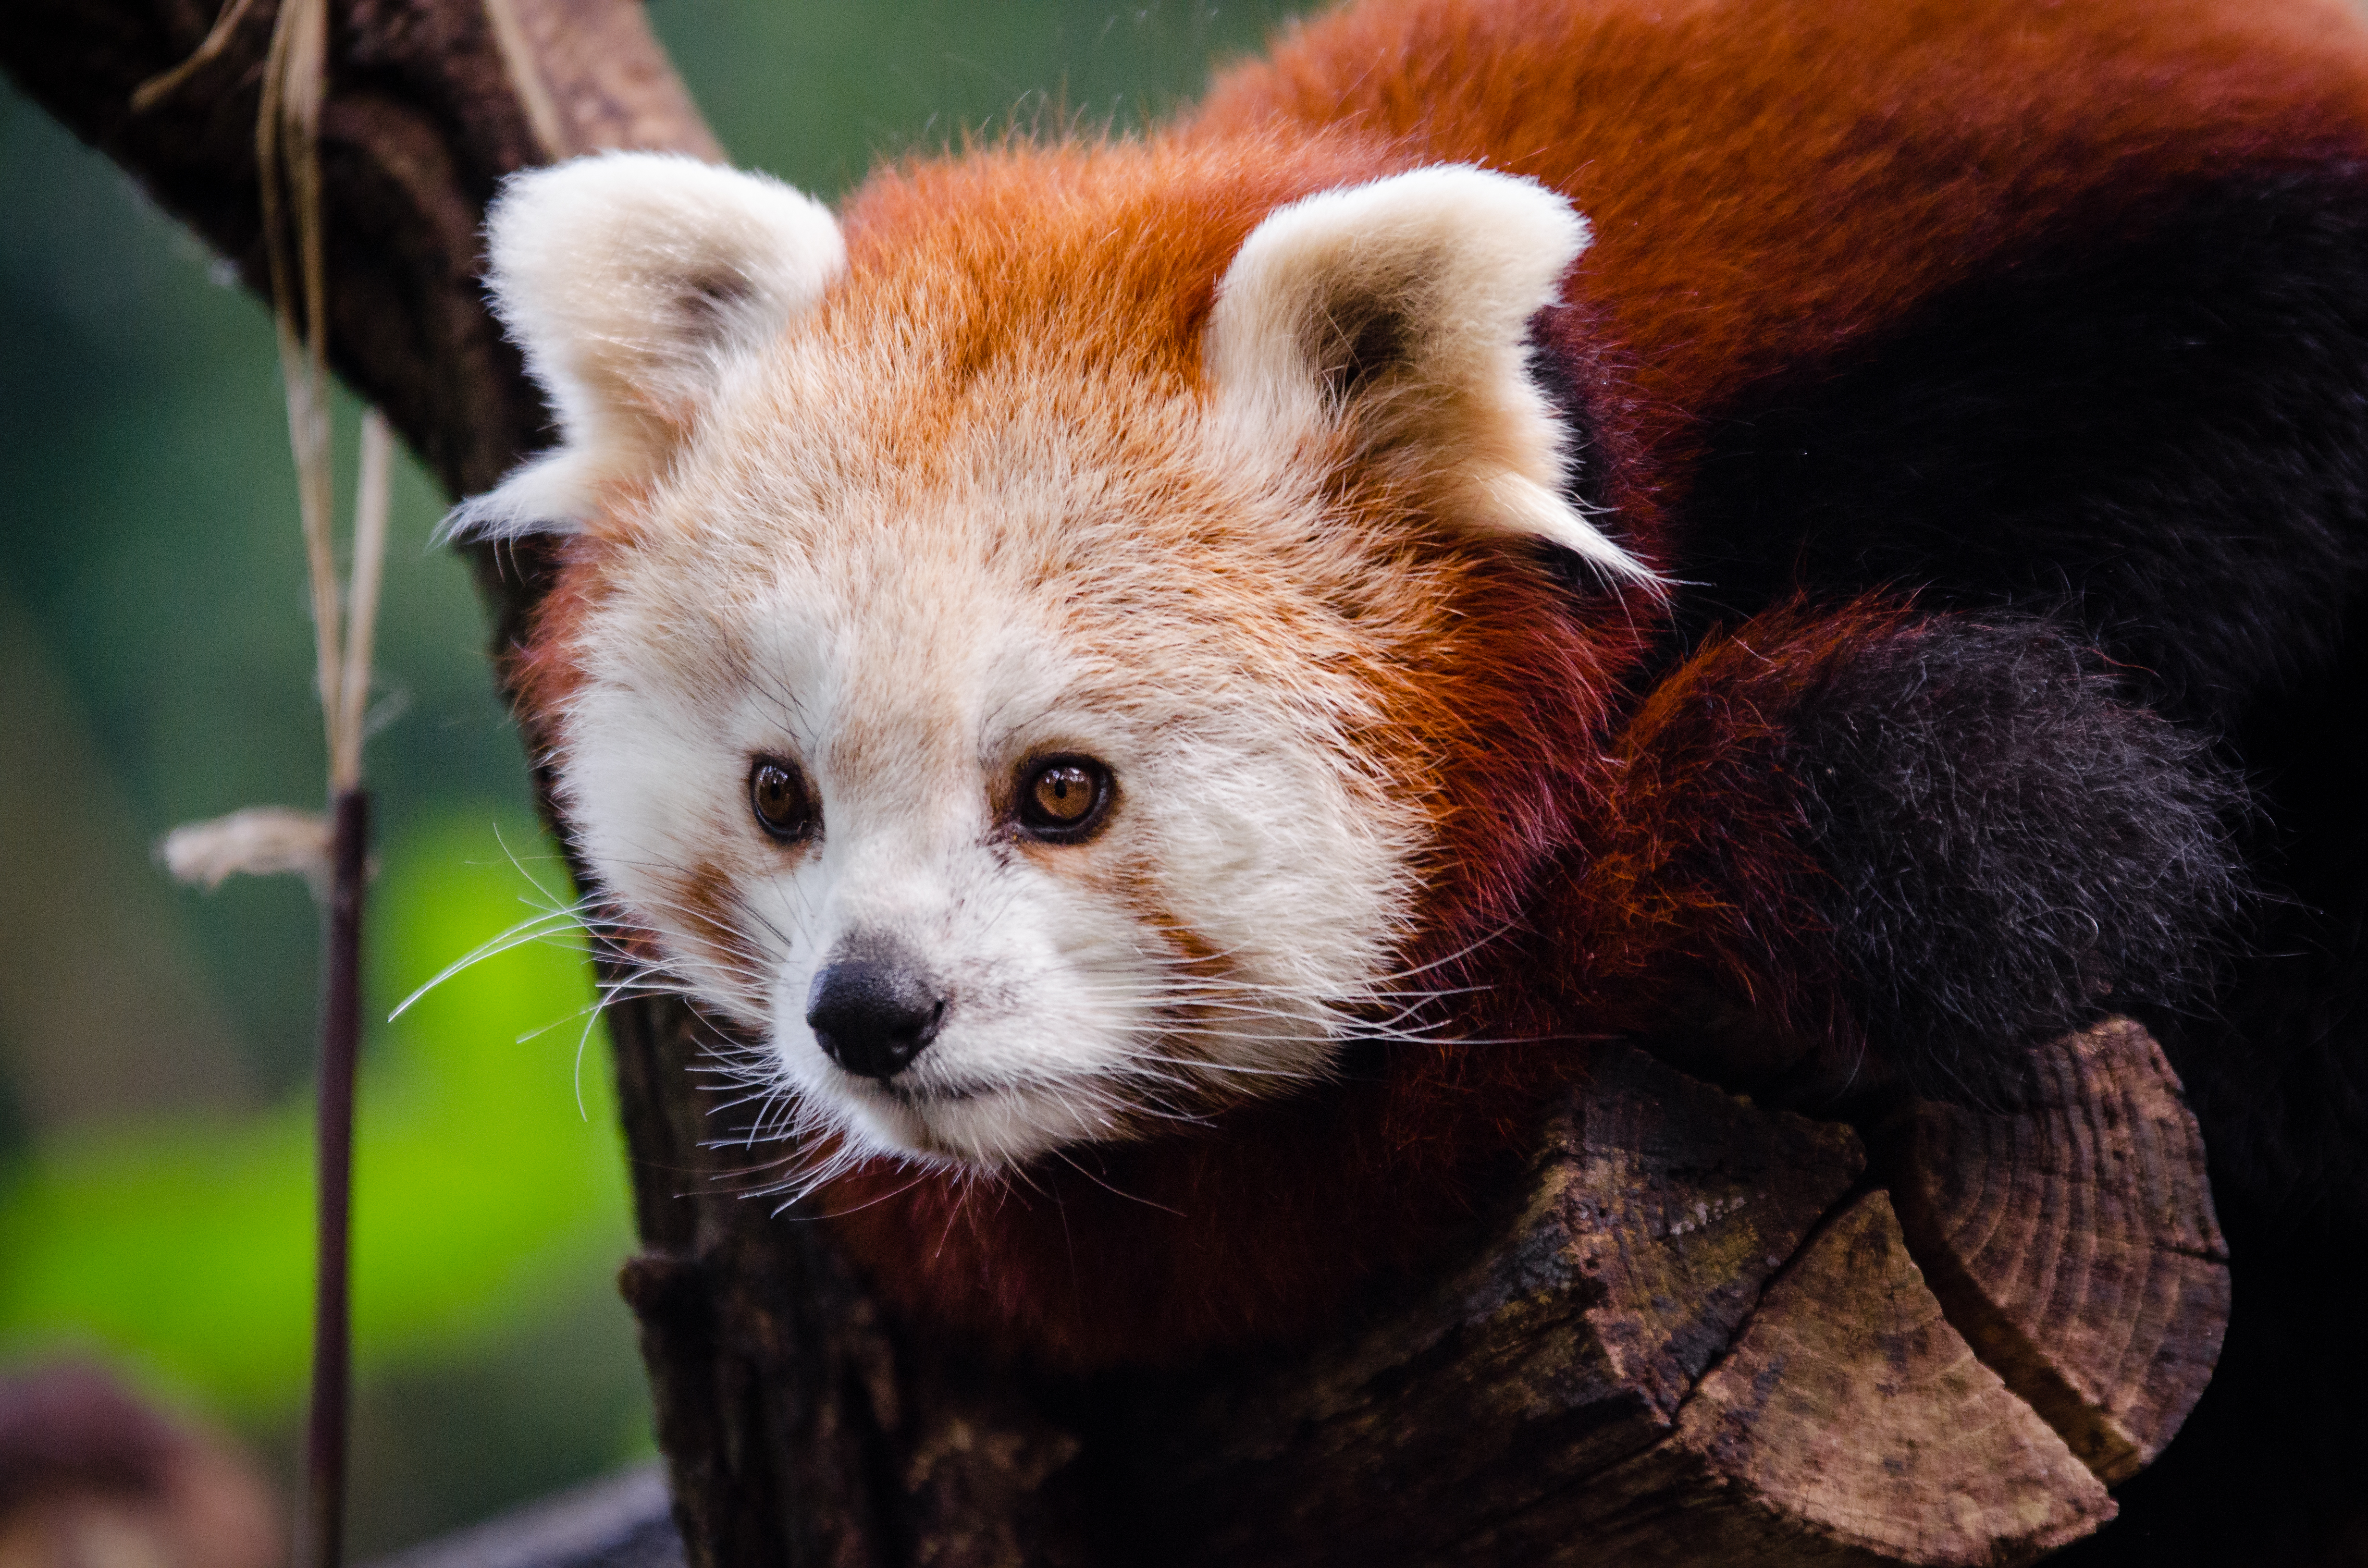
tree, nature, bokeh, blur, field, vintage, sweet, feet, animal, cute, female, bear, wildlife, zoo, fur, orange, young, spring, green, high, red, foot, mammal, nikon, fauna, red panda, panda, 2015, face, nose, whiskers, paw, tail, animals, ears, endangered, vertebrate, germany, deutschland, frhling, natur, paws, tier, depth, iso, ss, depthoffield, fell, grn, gesicht, baum, adorable, bamboo, d7000, roter, kleiner, niedlich, sues, suess, species, bedrohte, tierart, tierpark, weiblich, jungtier, jung, ohren, schwanz, nase, bedroht, ailurus, fulgens, mozilla, firefox, wochenende, weekend, giant panda, carnivoran, dog breed group